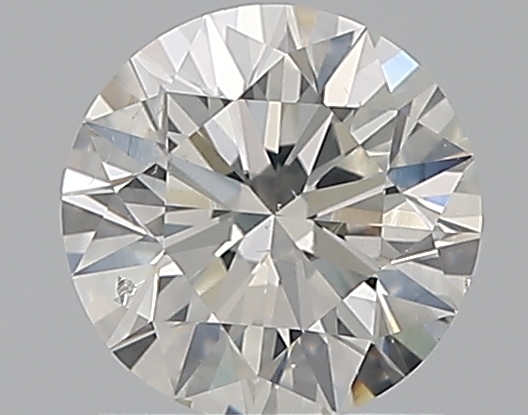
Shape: round
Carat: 1
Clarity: SI1
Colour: H
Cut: EX
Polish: EX
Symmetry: VG
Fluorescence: N
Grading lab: GIA
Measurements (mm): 6.39 x 6.41 x 3.97